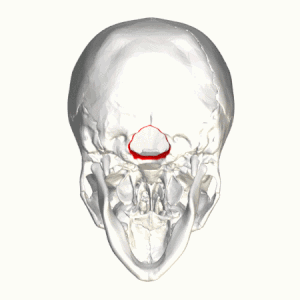
La Malformation de Chiari est une anomalie structurelle du cervelet caractérisée par un glissement d'une ou des deux amygdales cérébelleuses vers le foramen magnum. Les MCs peuvent causer des maux de têtes, des difficultés à avaler, vomissements, vertiges, douleurs à la nuque, instabilités à la marche, une faible coordination des mains, des sensations de fourmillements dans les mains et les pieds, des atteintes de la locution. Moins souvent, les personnes atteintes souffrent d'acouphènes, de douleurs aux oreilles, parfois de manière unilatérale, de faiblesse, fatigue, bradycardie ou encore tachycardie, déformation de la colonne vertébrale liés à une affection de la moëlle épinière, un souffle anormal avec apnées du sommeil et dans les cas les plus sévères, une paralysie.